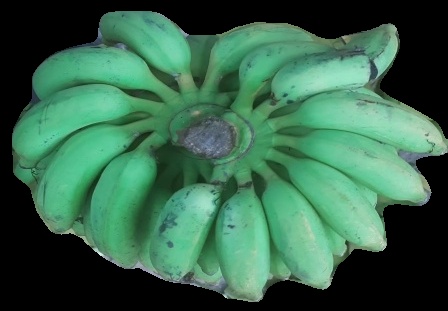
Variety: elakki-bale
Grade: grade2